Traminette

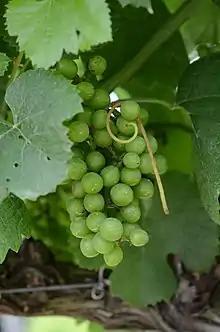
A bunch of Traminette grapes on the vine.

Traminette is a cross of the French-American hybrid Joannes Seyve 23.416 and the German "Vitis vinifera" cultivar Gewürztraminer made by Herb C. Barrett ca. 1965 at the University of Illinois Urbana-Champaign. His intention was to produce a large-clustered table grape with the flavor of Gewürztraminer. He sent the cross to the New York State Agricultural Experiment Station grape breeding program at Cornell for development when he departed from Illinois. Traminette was found to have excellent wine quality, combined with good productivity, partial resistance to several fungal diseases, and cold hardiness superior to its acclaimed parent, Gewürztraminer, while retaining a similar character.